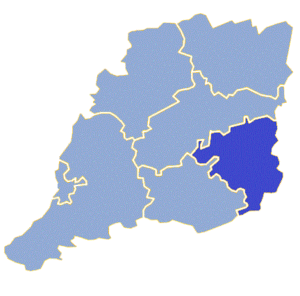
Dąbie est une gmina rurale de la powiat de Krosno Odrzańskie, dans la Voïvodie de Lubusz, dans l'ouest de la Pologne.